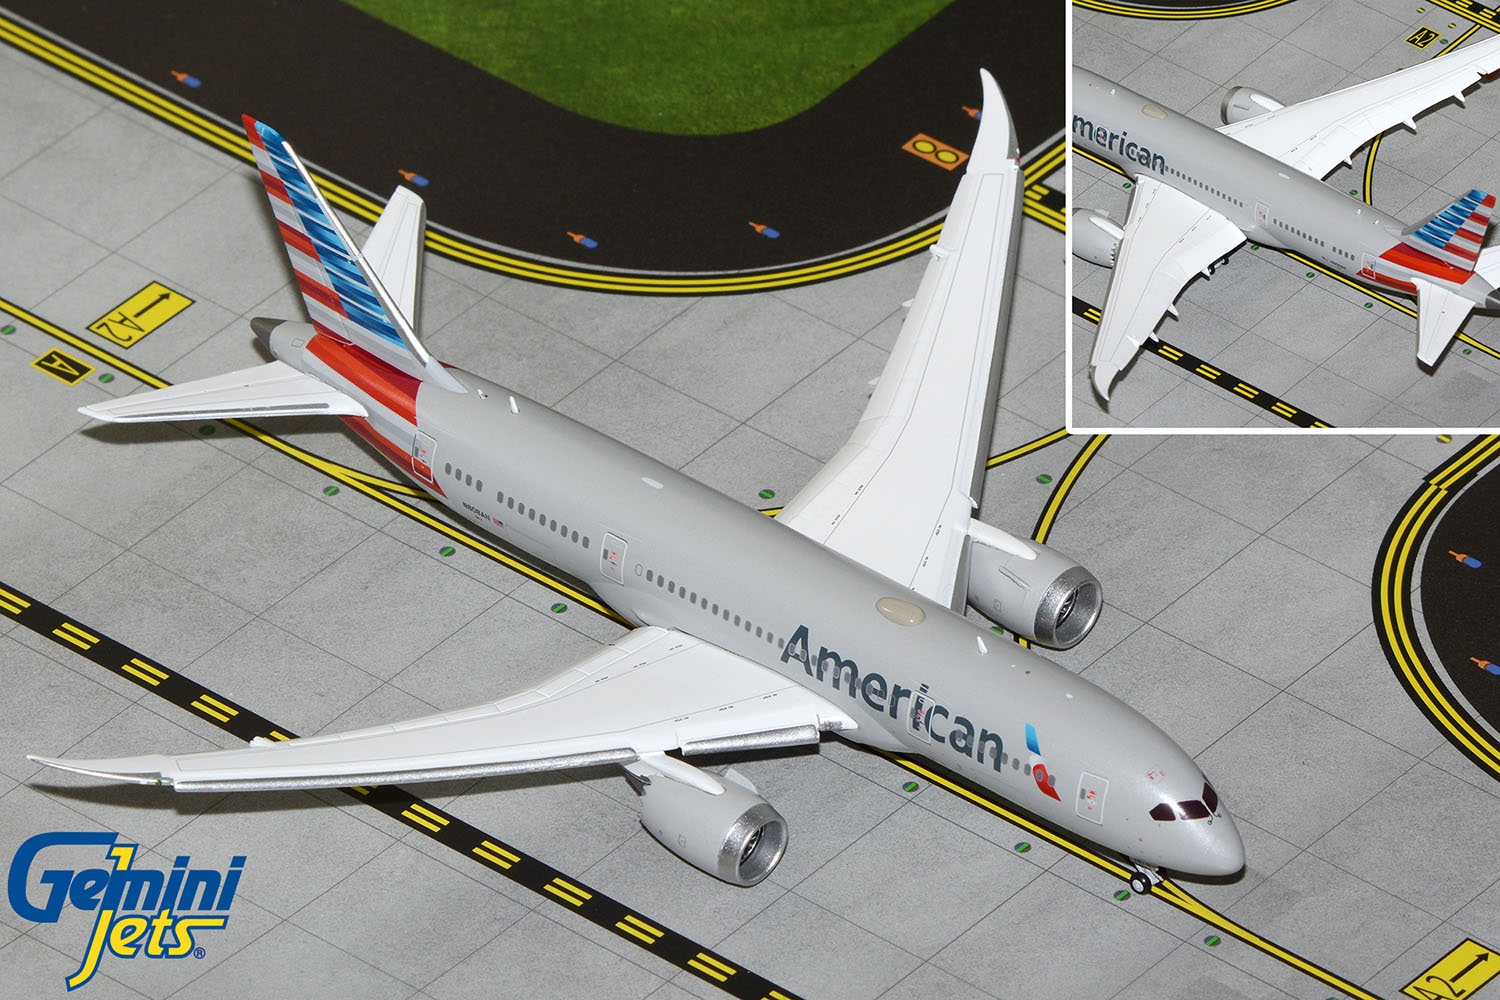
GeminiJets GJAAL2087F 1:400 American Airlines Boeing 787-8 (Flaps Down) N808AN
Brand: GeminiJets
Item Number: GJAAL2087F Aircraft Registration: N808AN 1:400 Scale Limited edition, collectible die-cast model All metal construction Detailed scale landing gear Highly accurate tampoprint airline markings
Category: Toys & Games > Toys > Play Vehicles > Toy Airplanes